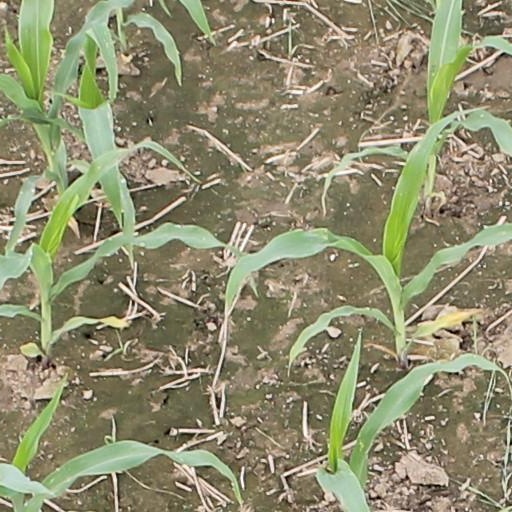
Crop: maize; corn